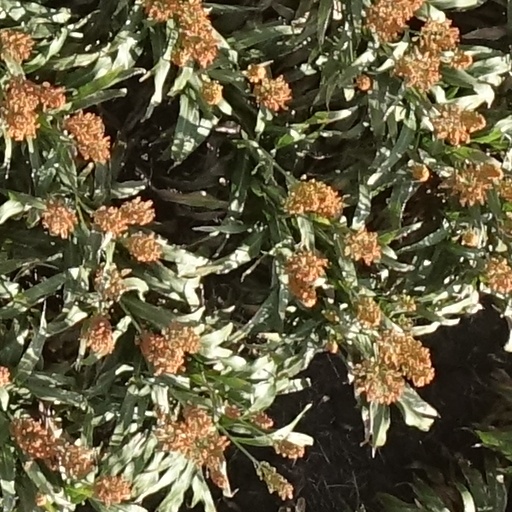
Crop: sorghum